Tape recorder

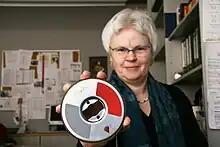
Klaudia Wilde from the German WDR radio archive with a broadcast tape from 1990. This is a center hub with only a very short length of tape wound round it.

There is a wide variety of tape recorders in existence, from small hand-held devices to large multitrack machines. A machine with built-in speakers and audio power amplification to drive them is usually called a "tape recorder" or – if it has no record functionality – a "tape player", while one that requires external amplification for playback is usually called a "tape deck" (regardless of whether it can record).